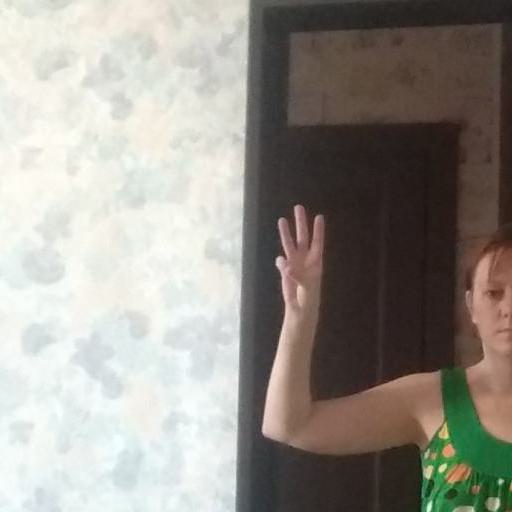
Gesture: three